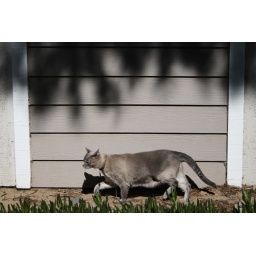
Prowling under the office window